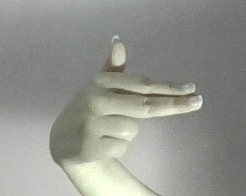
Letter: ghain